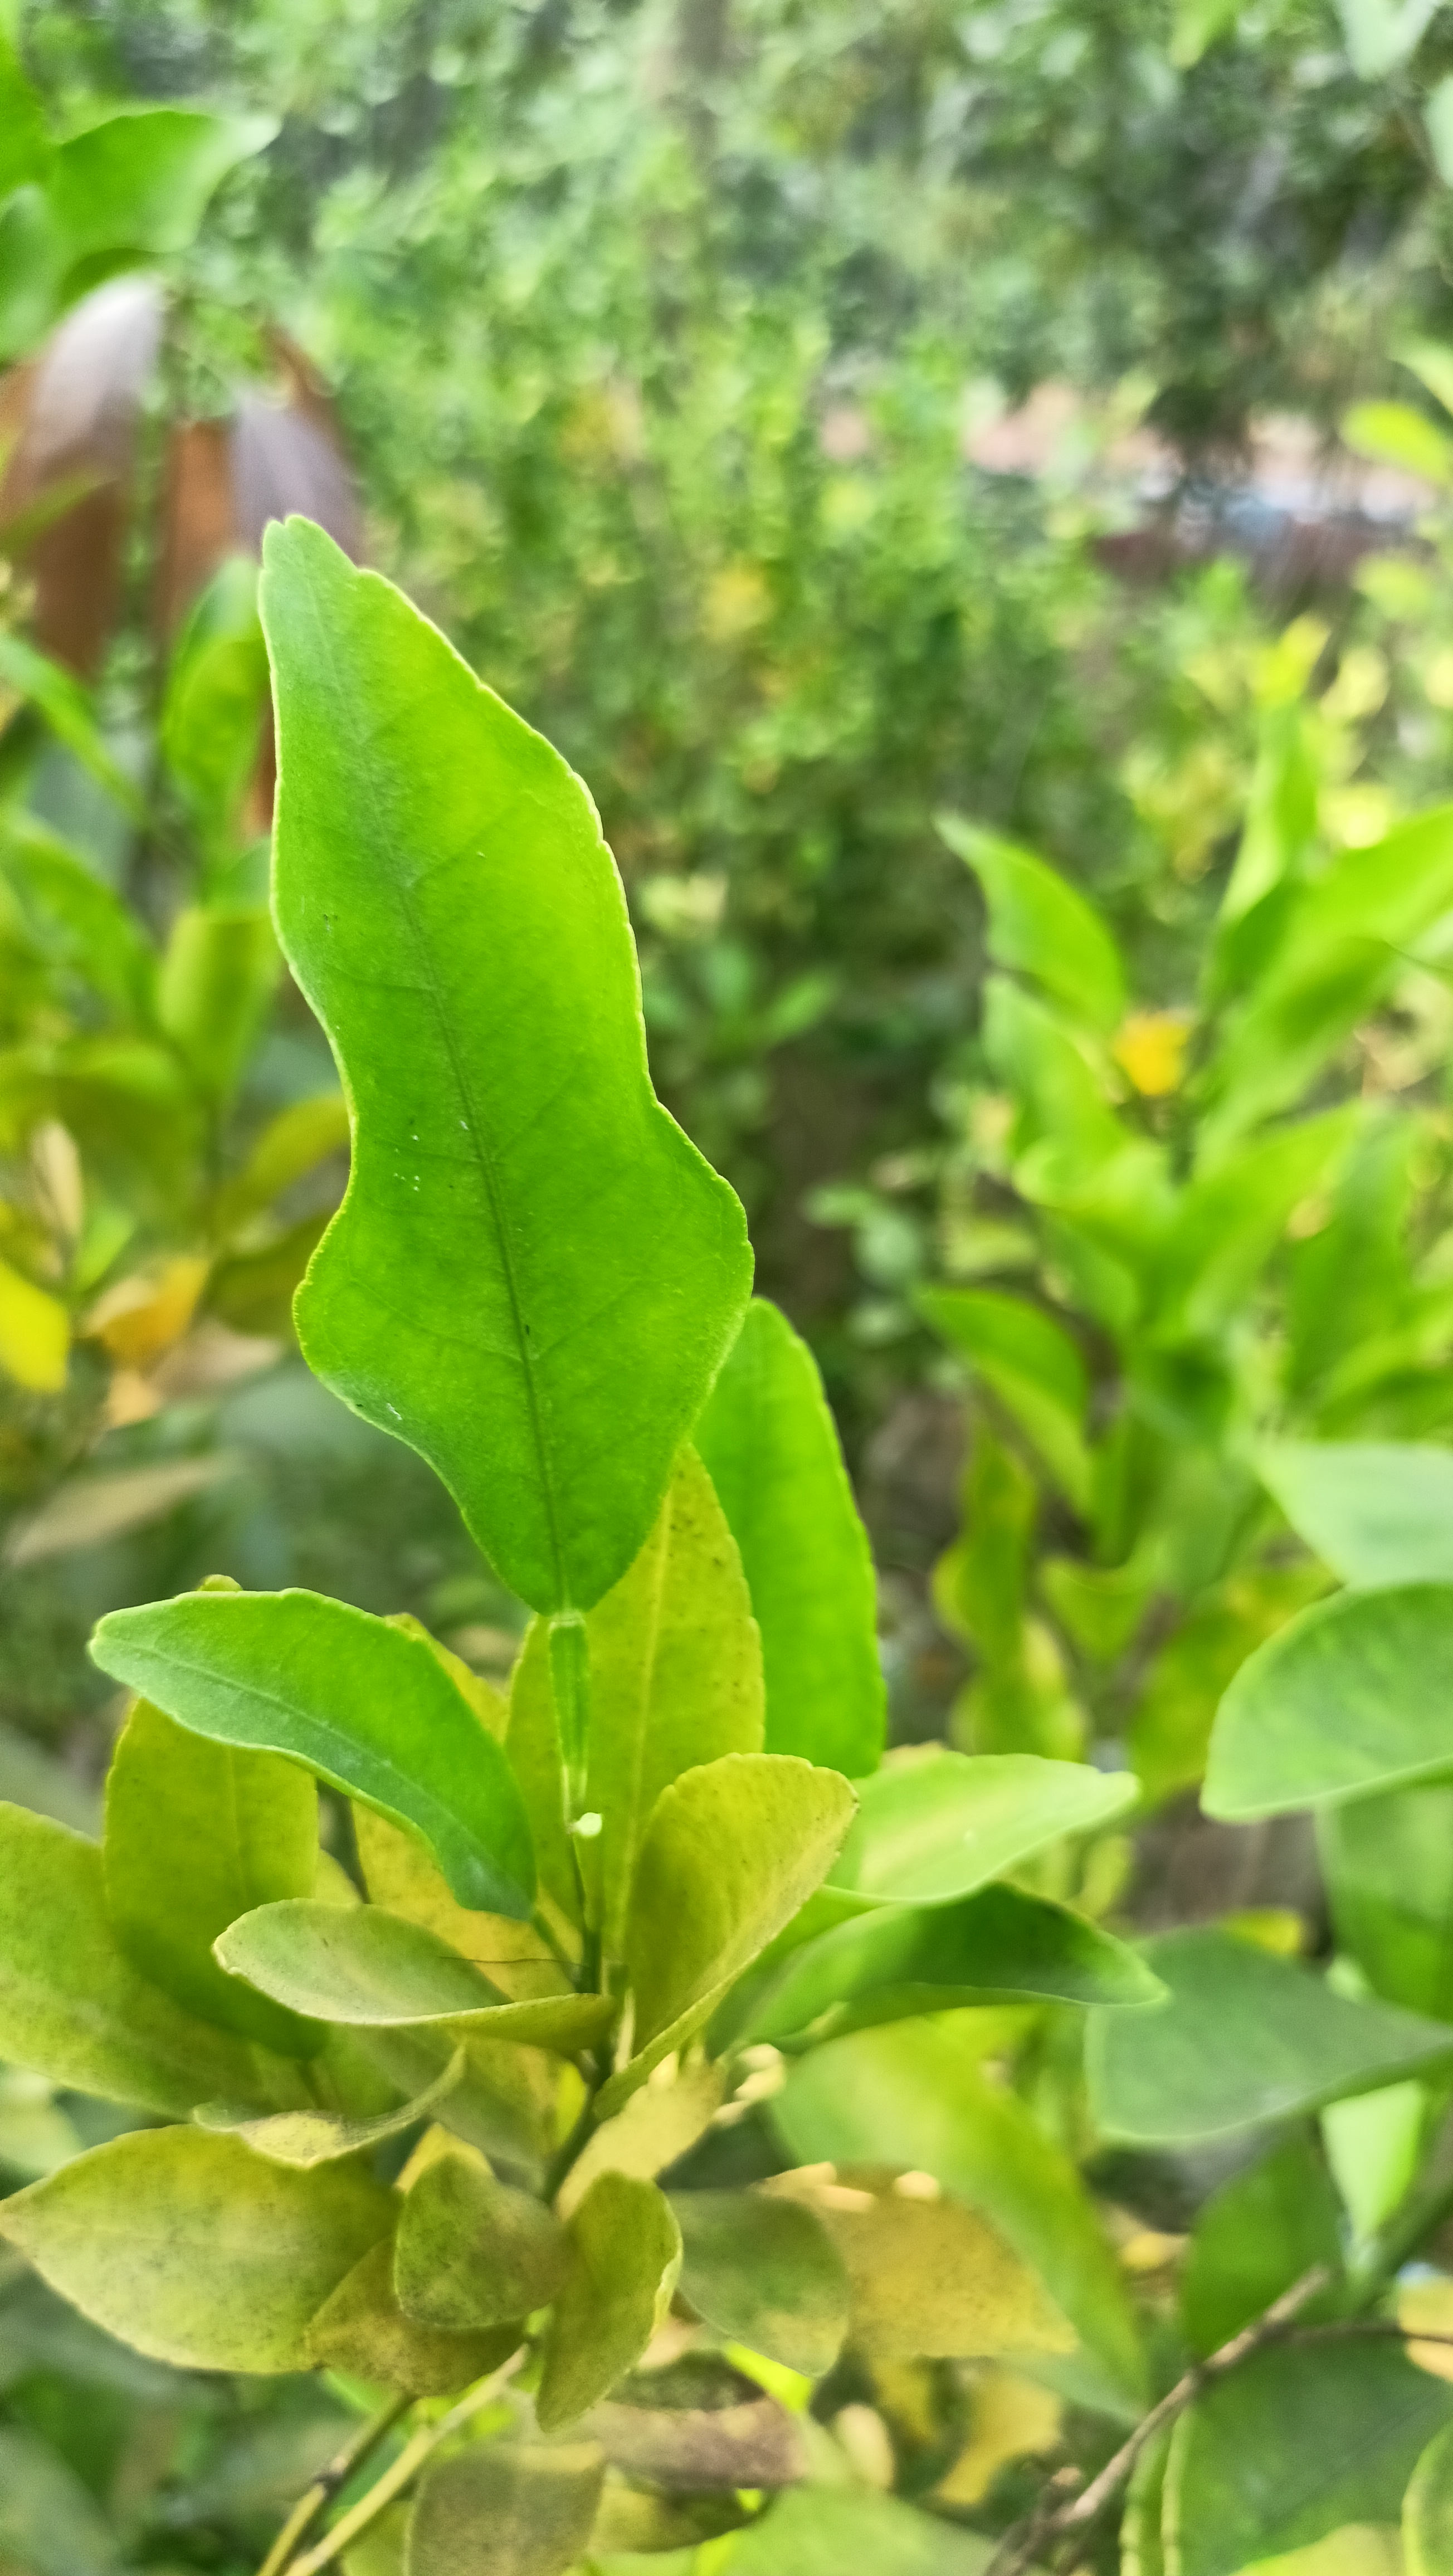
Mandarin leaf variety: Darjeling